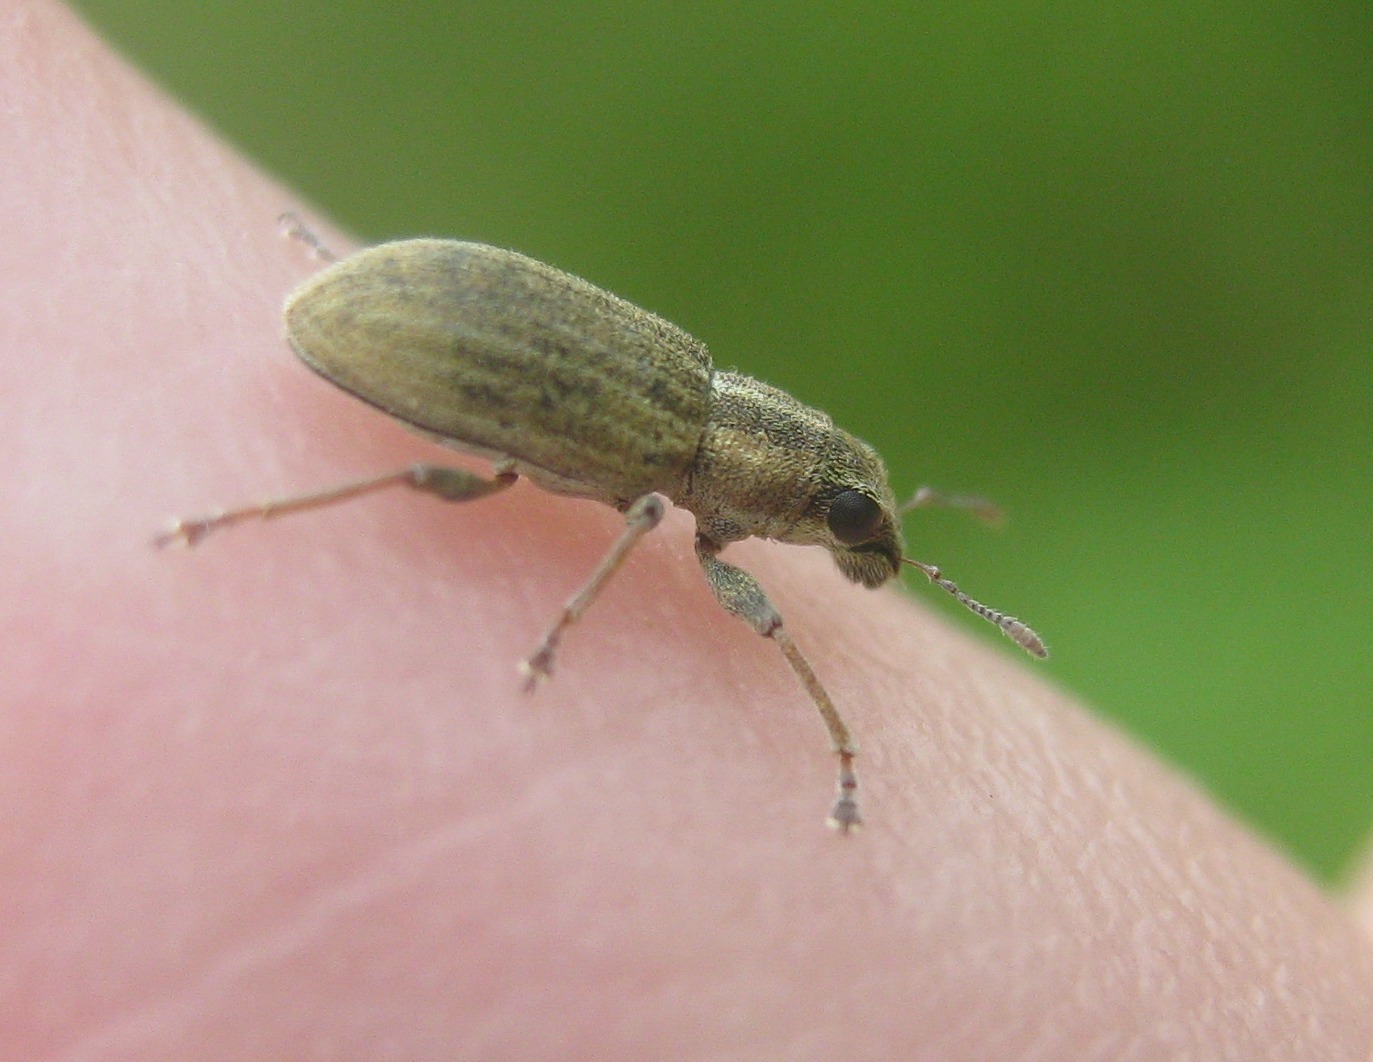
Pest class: pea_leaf_weevil